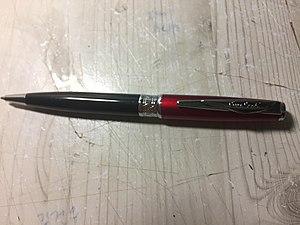
Pierre Cardin, né Pietro Costante Cardin le 2 juillet 1922 à Sant'Andrea di Barbarana, est un couturier et homme d'affaires français d'origine italienne. Il intègre la haute couture en 1957 et y restera environ dix ans. Il présente à la fin des années 1950 une collection de prêt-à-porter qui fera grand bruit. Pierre Cardin est considéré, avec Paco Rabanne et André Courrèges, comme l'inventeur de la mode futuriste dans les années 1960.